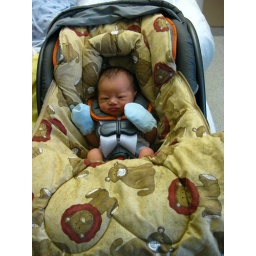
1st time in car seat